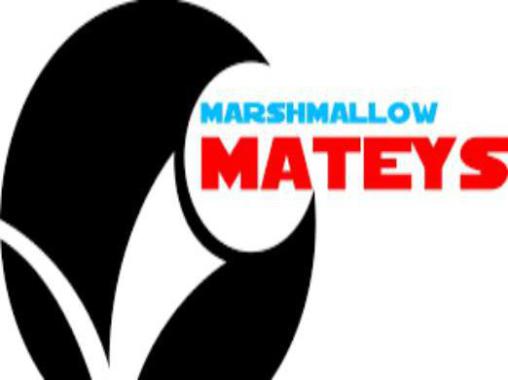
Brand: marshmallow mateys
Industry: Food